Jewish Agency for Israel

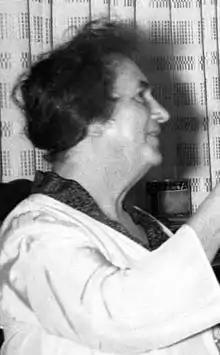
Recha Freier, founder of Youth Aliyah, circa 1964. Youth Aliyah saved more than 5,000 young European Jews by bringing them to Palestine in the years preceding the Holocaust.

In these years The agency made use of the "tower and stockade" (Hebrew: ) method to establish dozens of new Jewish settlements literally overnight, without obtaining permission from the Mandate authorities. These settlements were built on land purchased by the JNF and relied on an Ottoman law stating that any building with a full roof could not be torn down.